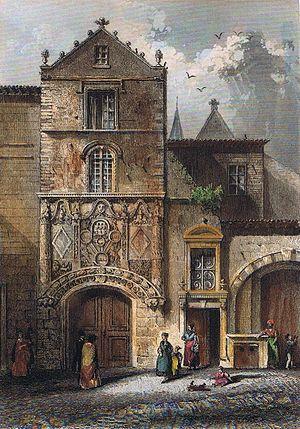
Bas relief Espagnet Caption Maison Rue des Bahutiers No 4
Jean d'Espagnet est un magistrat et alchimiste français, ami de François Viète. D'autre part, il fut juge dans des procès de sorcières dans le Pays basque.